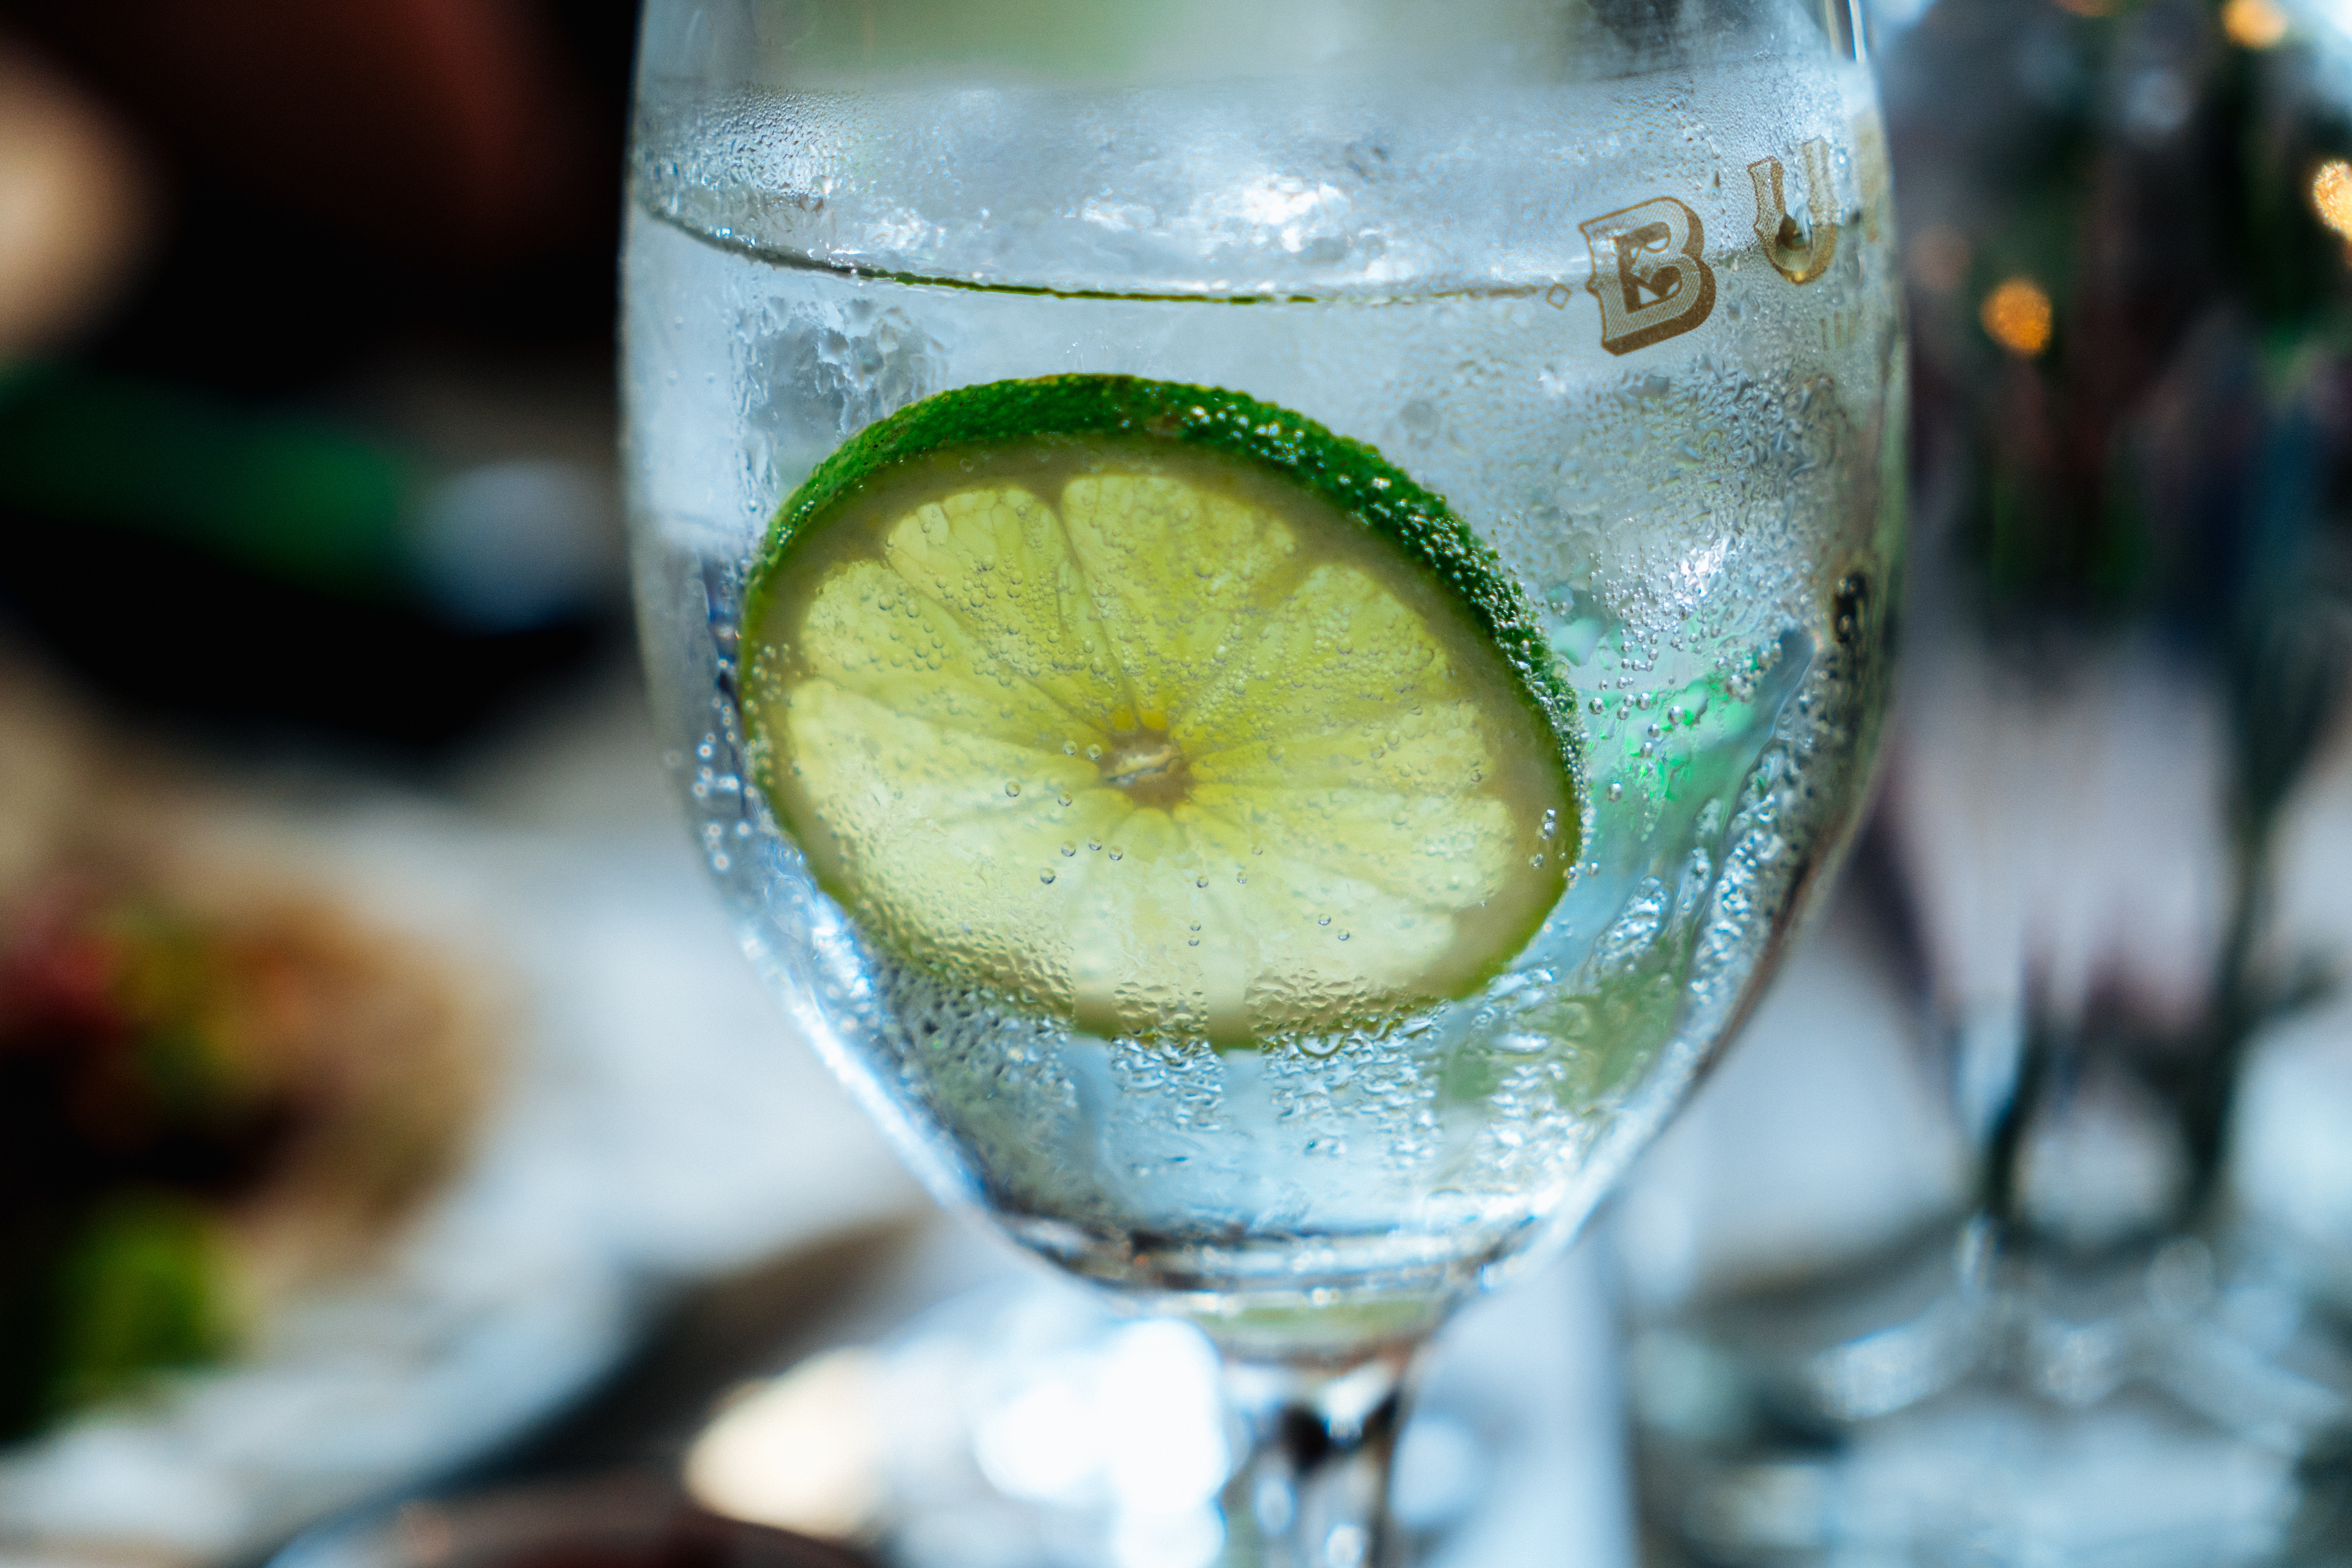
drink, lime, gin and tonic, lemon lime, non alcoholic beverage, key lime, alcoholic beverage, distilled beverage, spritzer, limeade, gimlet, cocktail, lemonade, caipirinha, fizz, Rickey, liqueur, Lemonsoda, margarita, limonana, vodka and tonic, food, sour, lemon juice, champagne cocktail, cocktail garnish, caipiroska, glass, wine cocktail, paloma, lime juice, classic cocktail, French 75